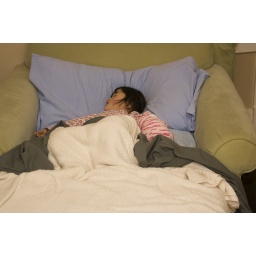
Reagan slept on a chair in our bedroom. It was the perfect bed for her and she loved it.